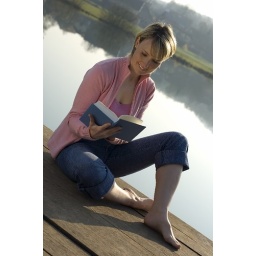
young woman reading a book on a pier by the lake